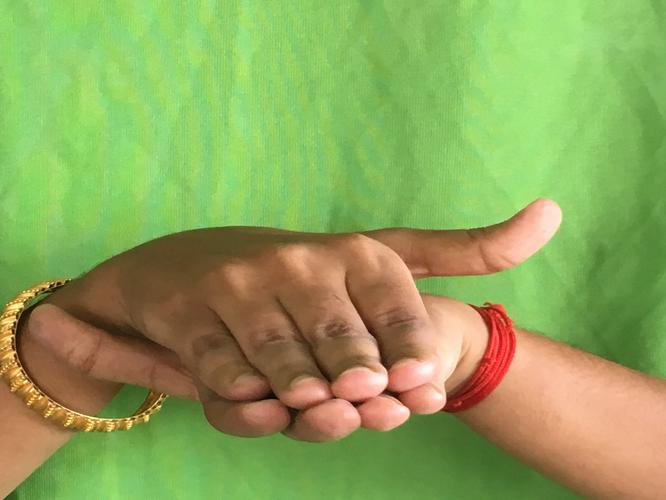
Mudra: Matsya
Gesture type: double_hand